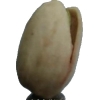
Label: pistachio